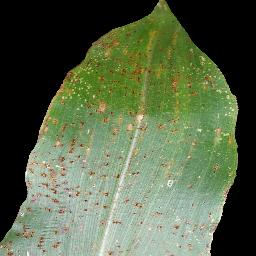
Label: Corn___Common_rust